Kayak (band)

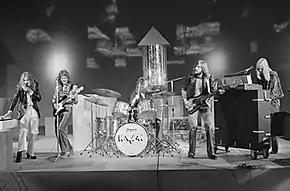
Kayak in 1974

Co-founder Ton Scherpenzeel is the only member who has played on every Kayak album. Apart from keyboards, he also plays accordion, occasional bass guitar (for instance on the entire "Nostradamus" album) and double bass. He also provides backing vocals and sings lead vocals on the song "Love's Aglow" on the original "Merlin" album.